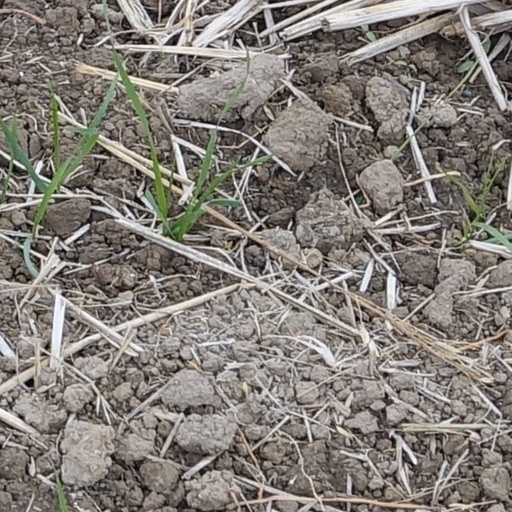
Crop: wheat